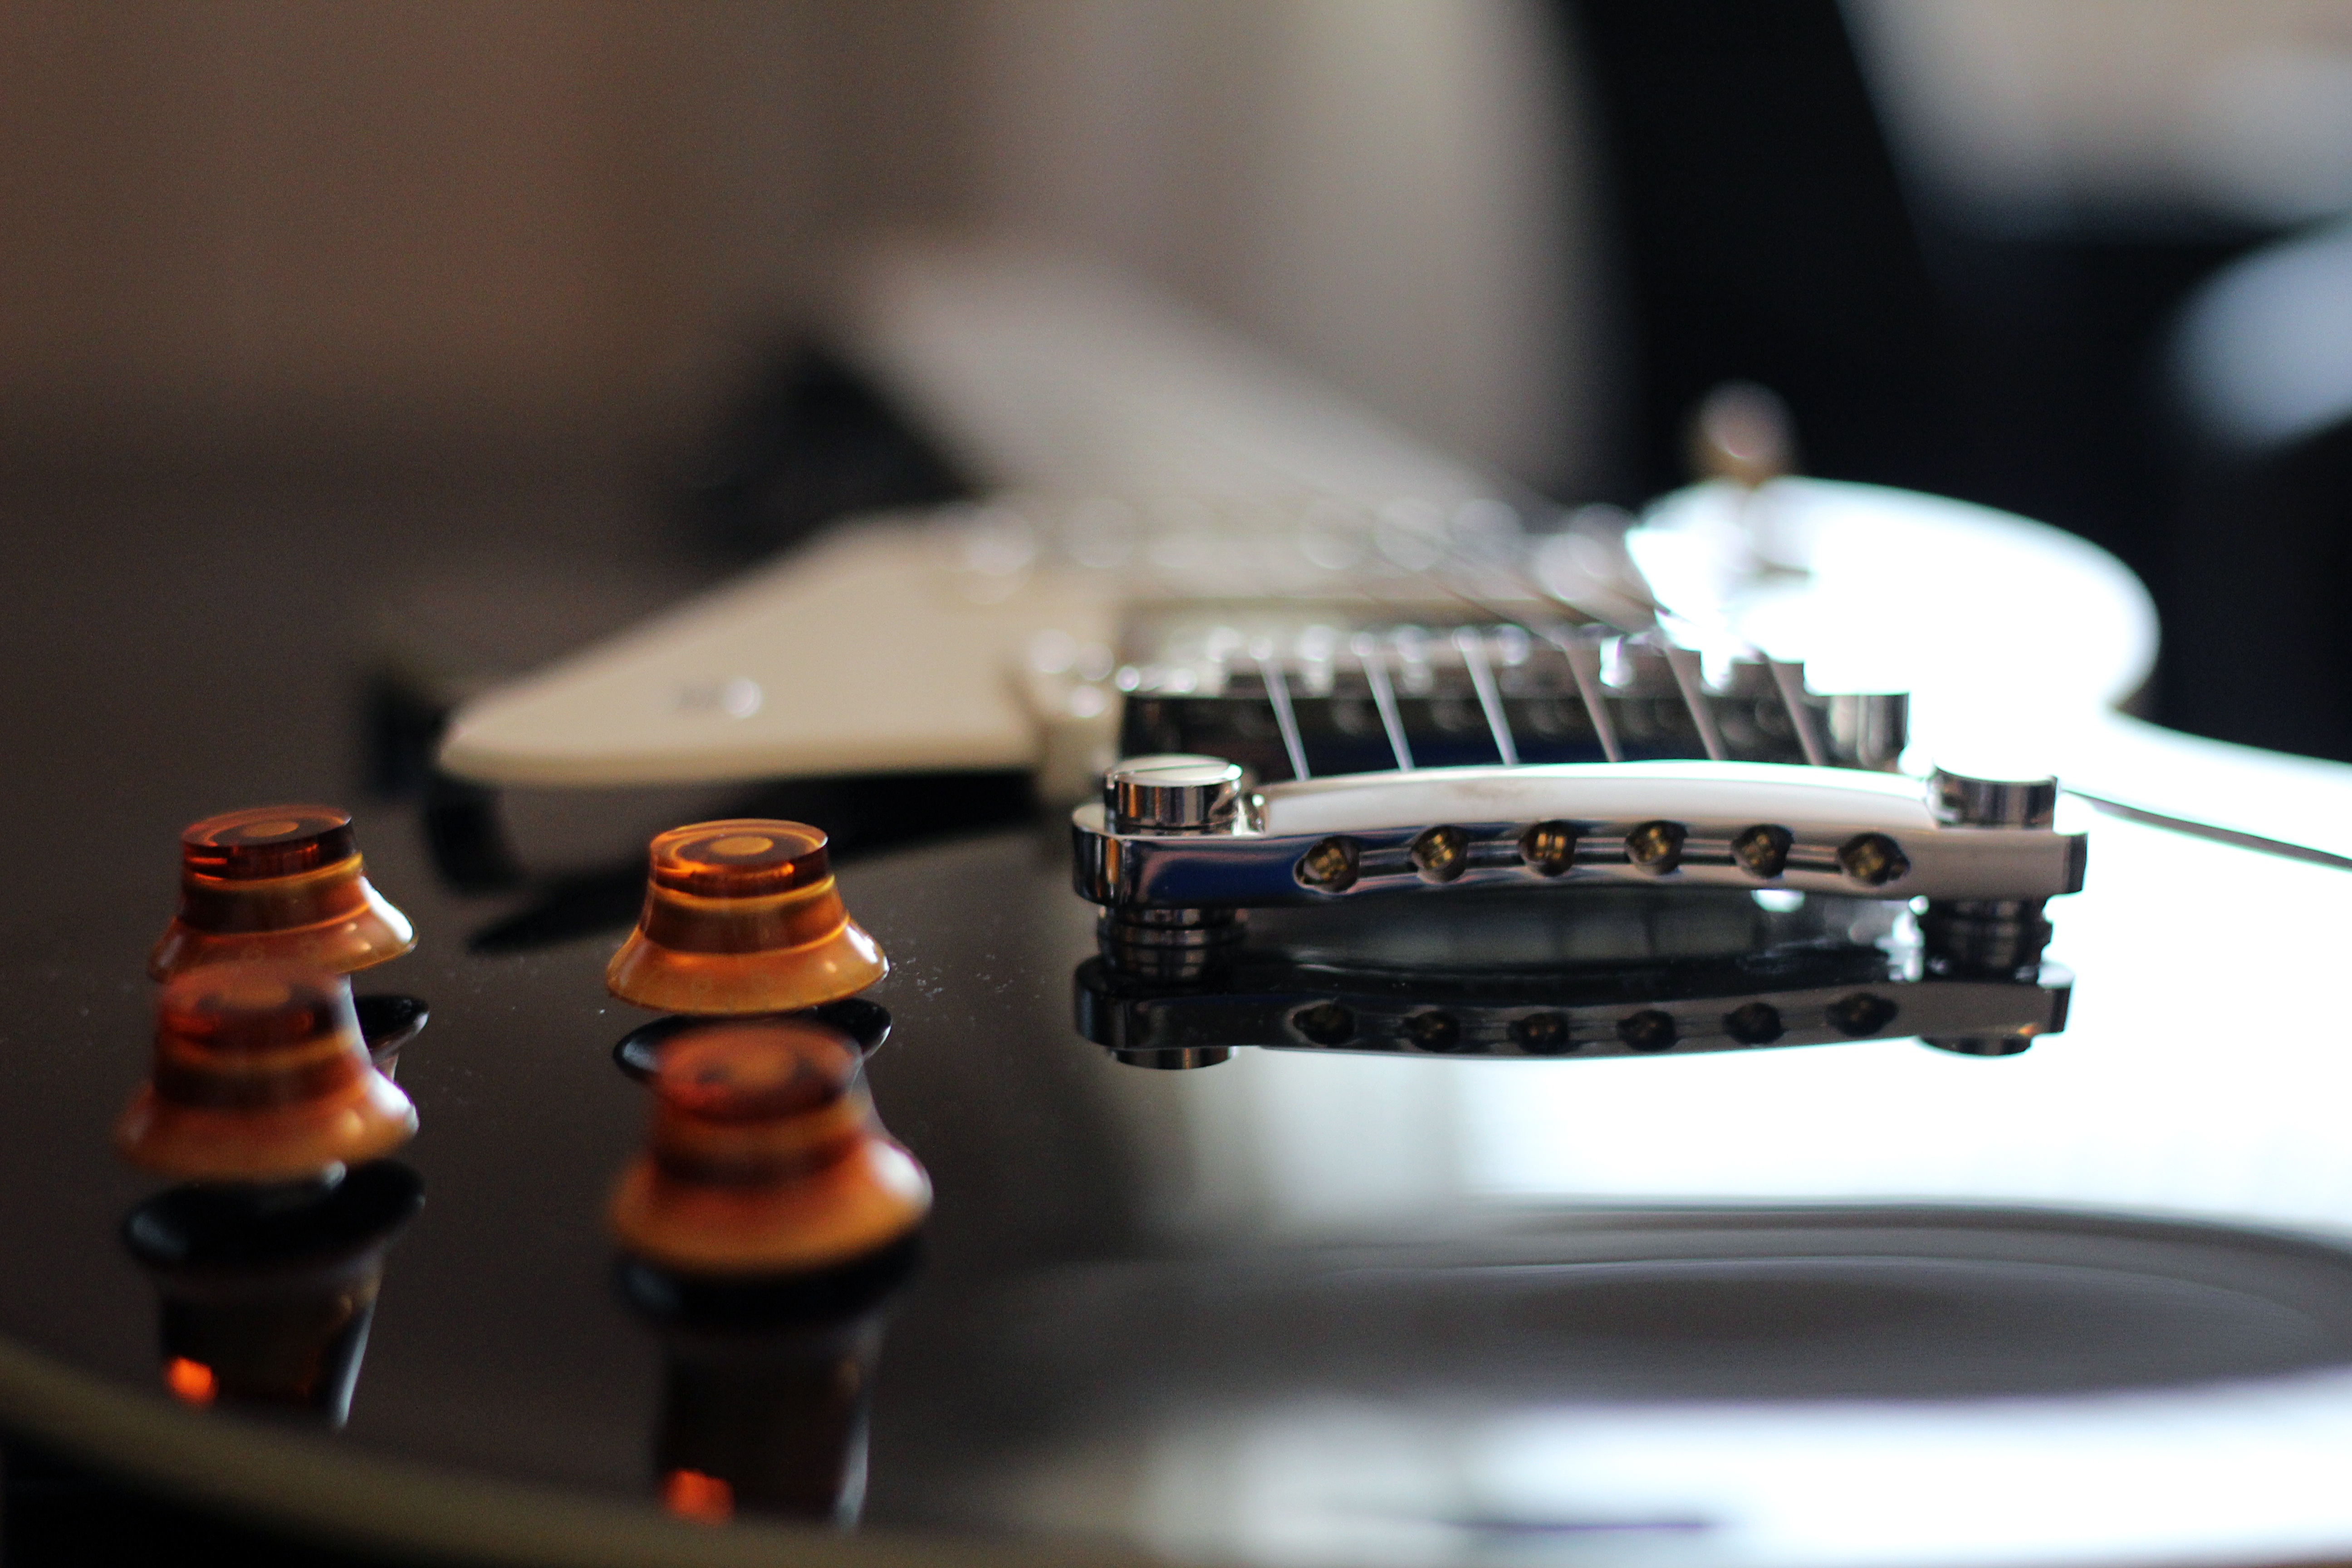
rock, music, play, guitar, string, concert, instrument, metal, black, toy, les, musical, classic, paul, electric, standard, gloss, stringed, epiphone, gibson, string instrument, plucked string instruments